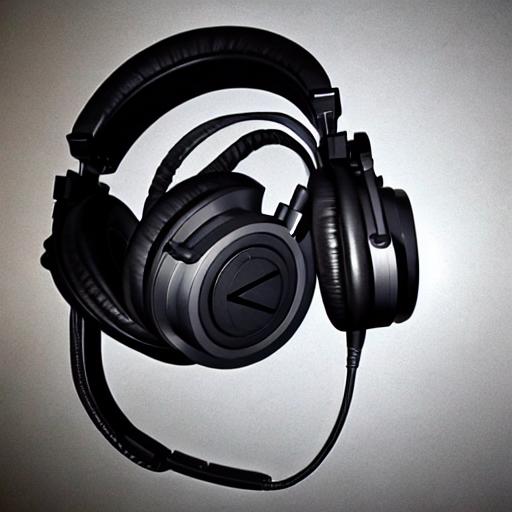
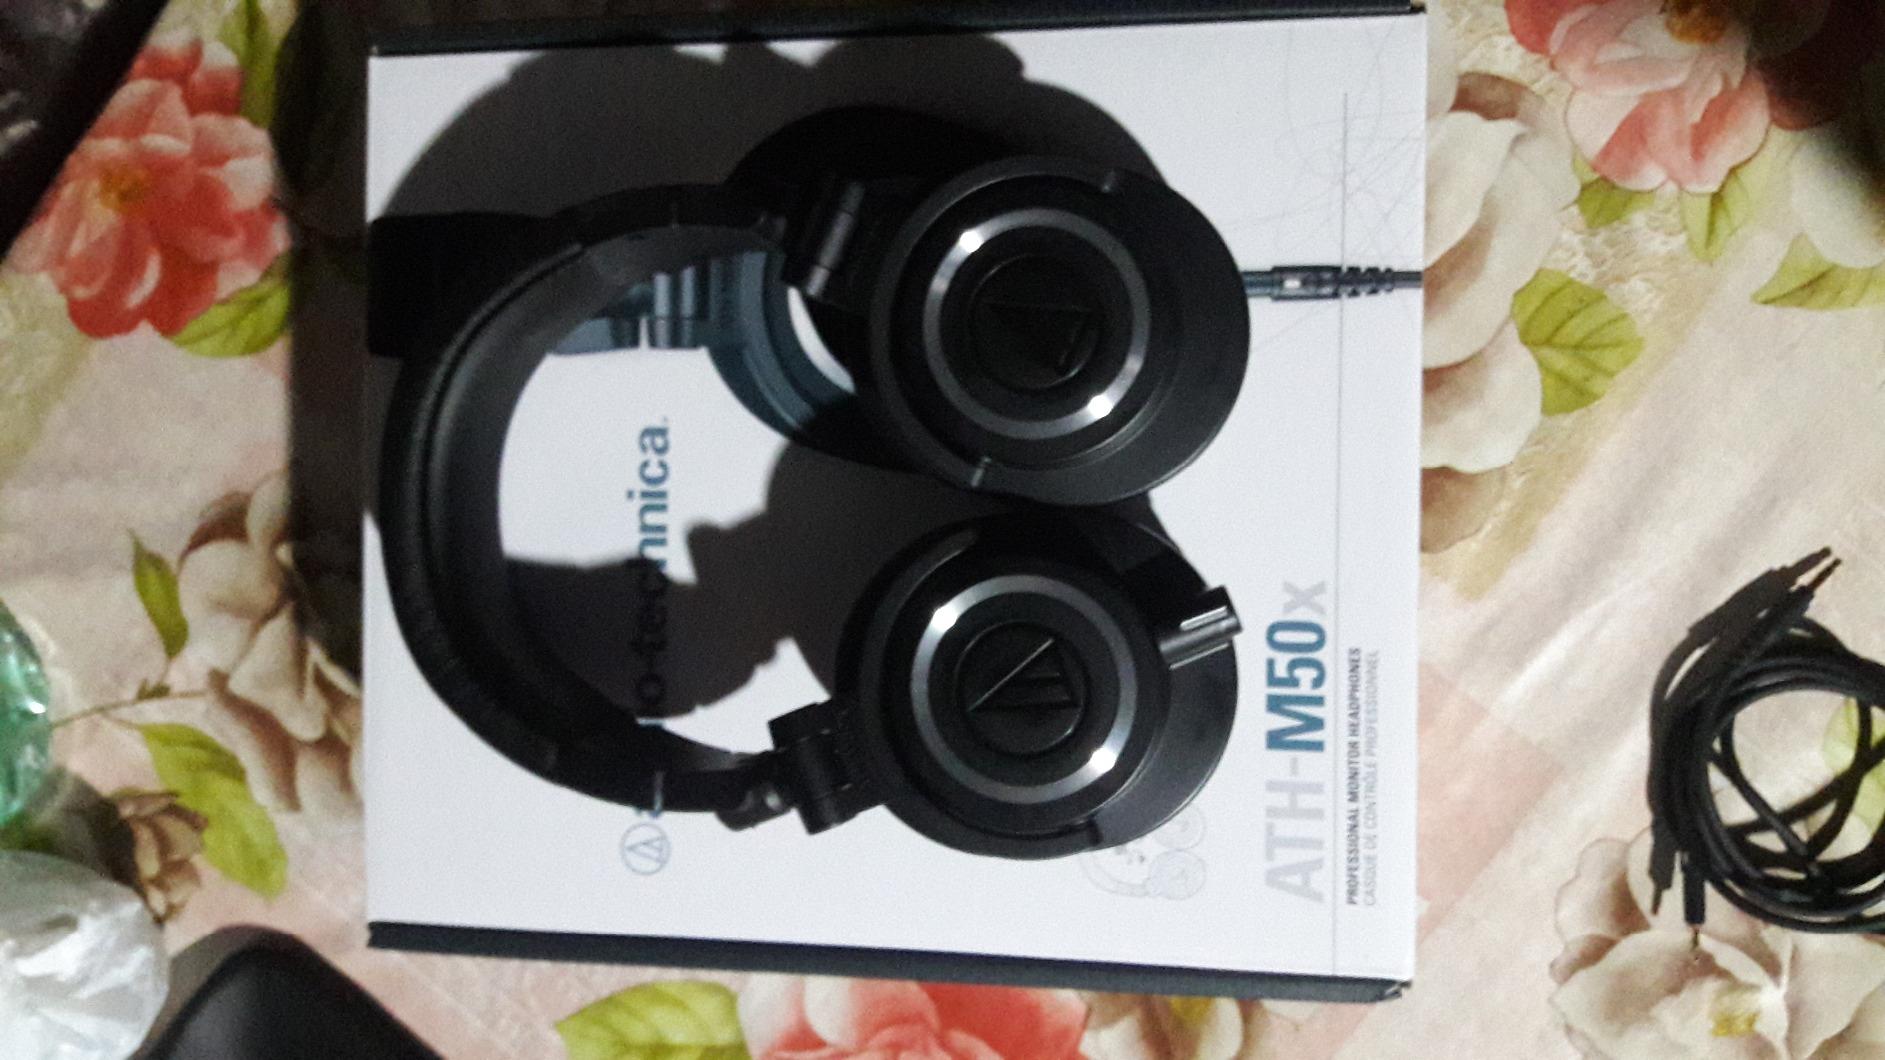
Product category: headphones
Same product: no